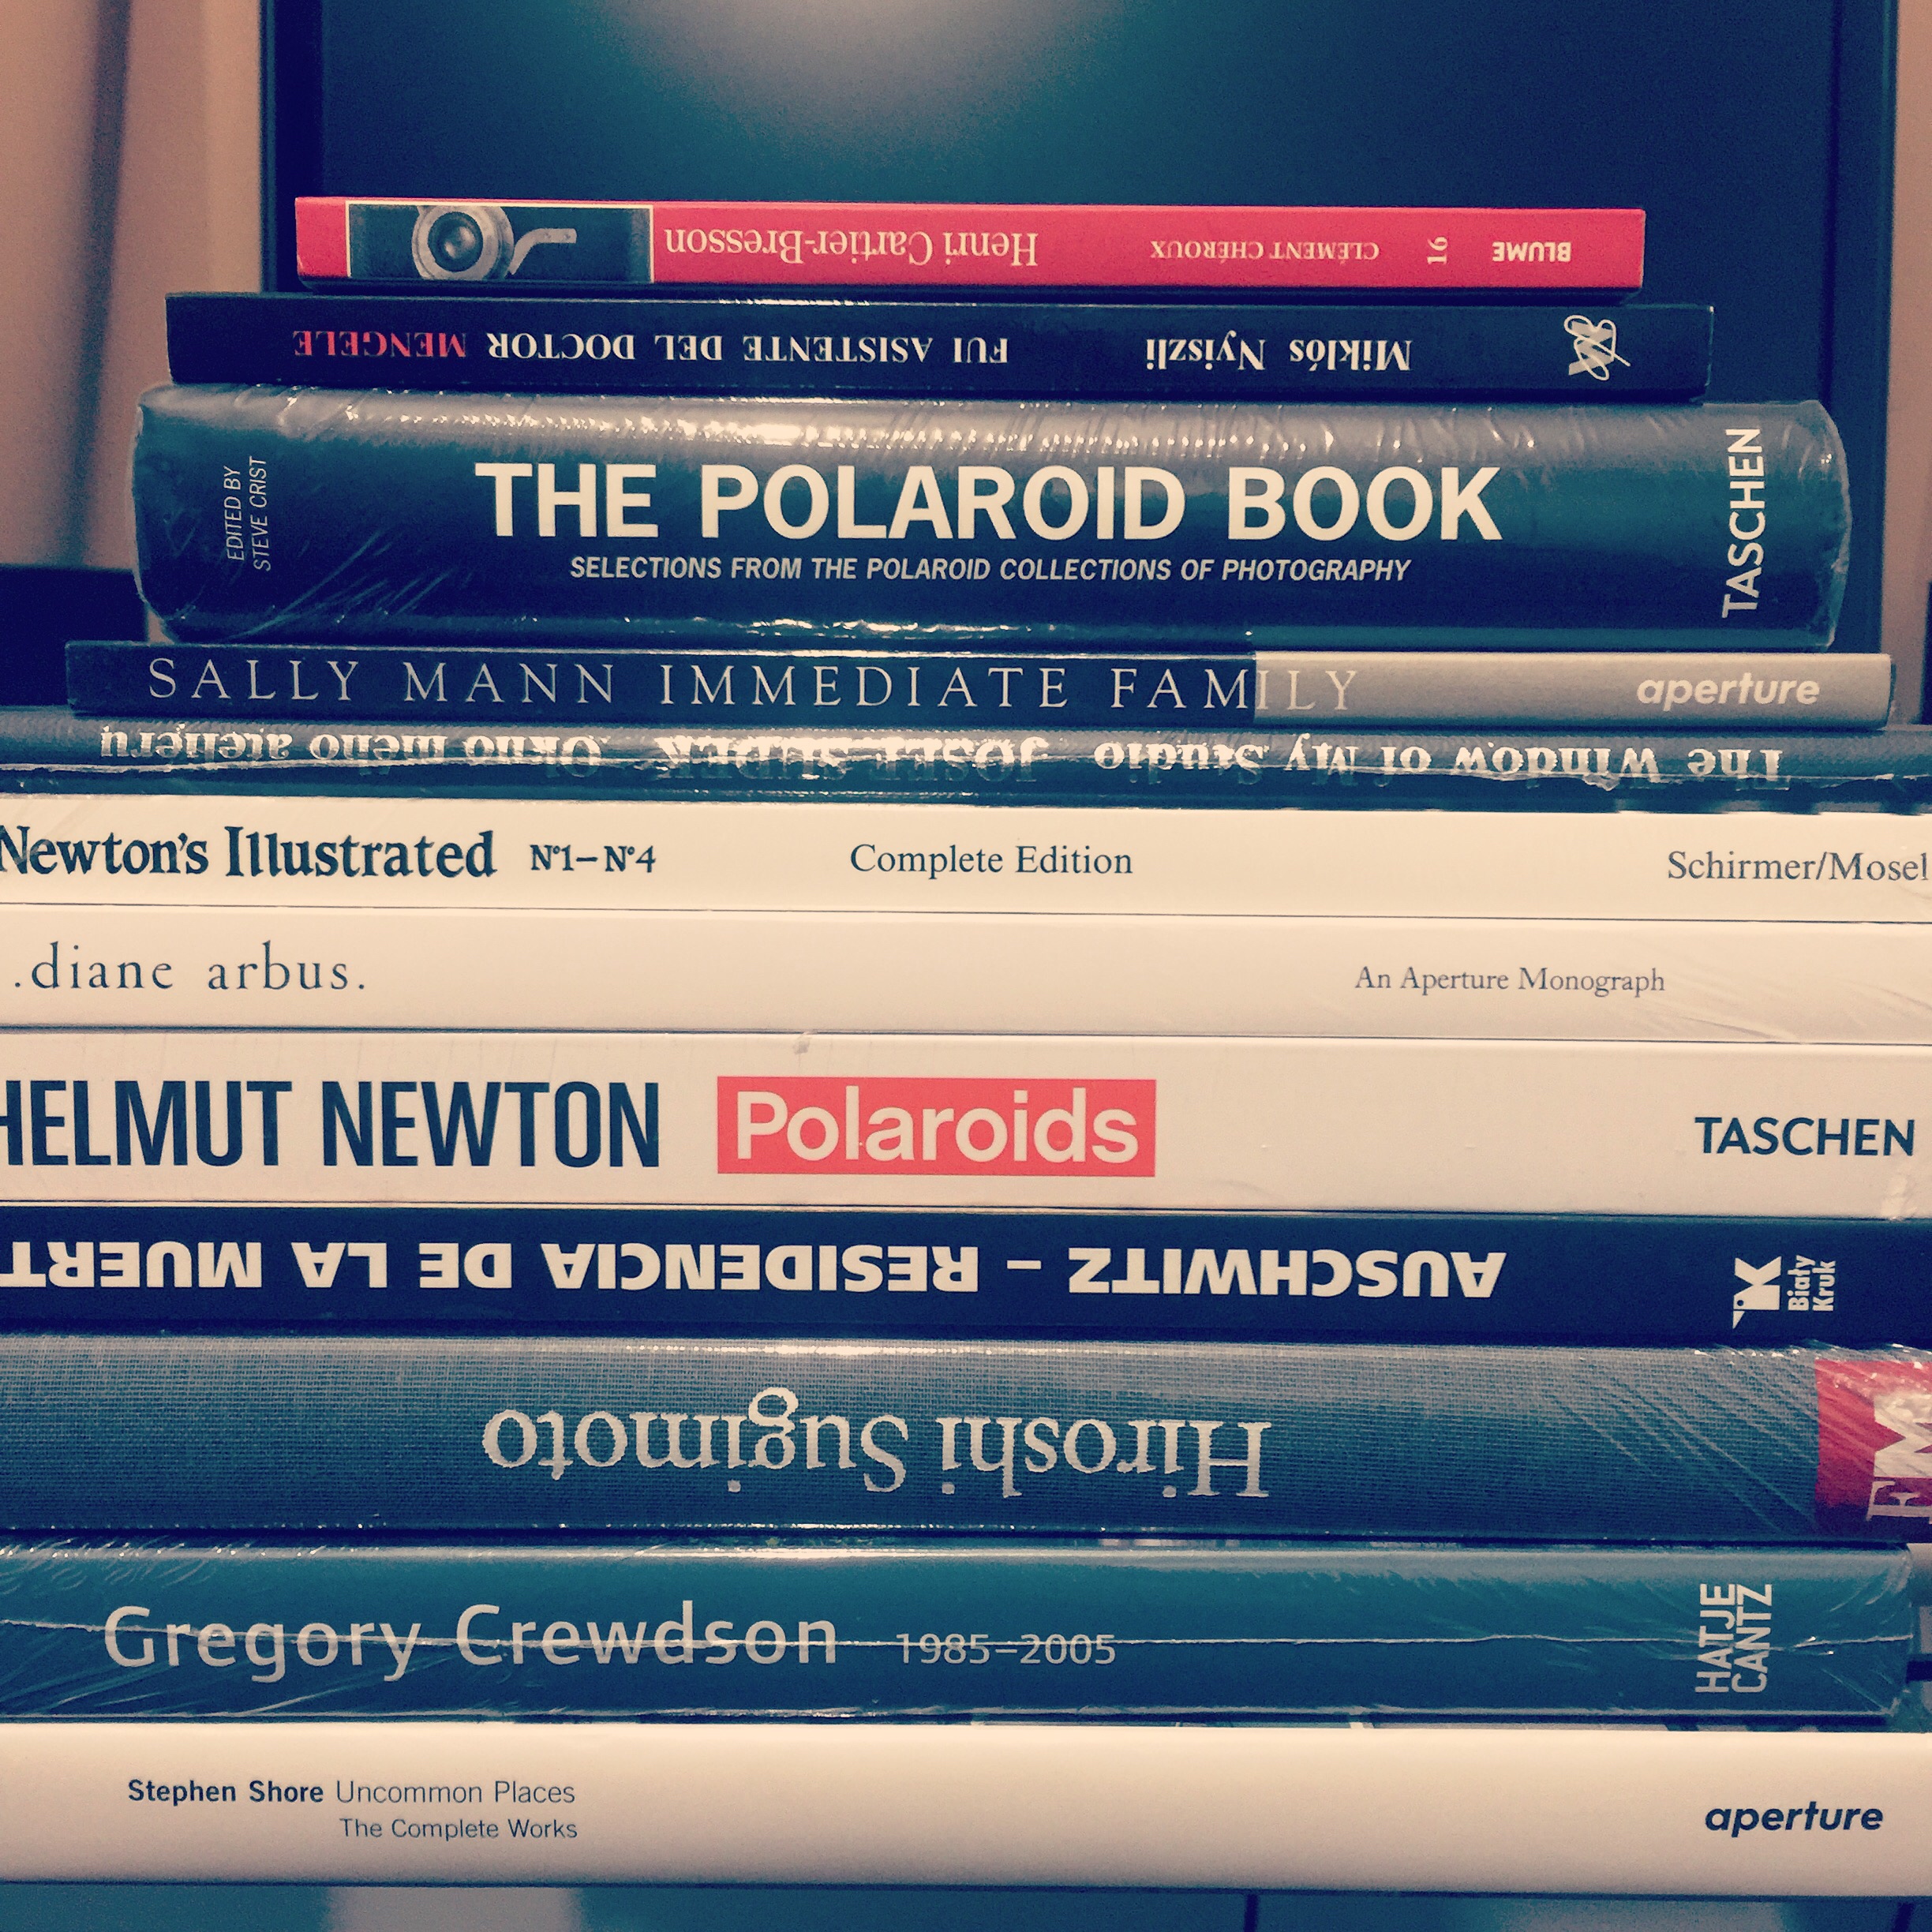
iphone, book, advertising, polaroid, brand, books, text, argentina, games, iphoneography, presentation, project365, squareformat, screenshot, rodrigoparedes, buenosaires, ar, 160378, 160378com, www160378com, iphone6plus, auschwitz, cartierbresson, sallymann, helmutnewton, 125, dianearbus, gregorycrewdson, hiroshisugimoto, stephenshore, josefsudek, miklosnyiszli, newtonsillustrated